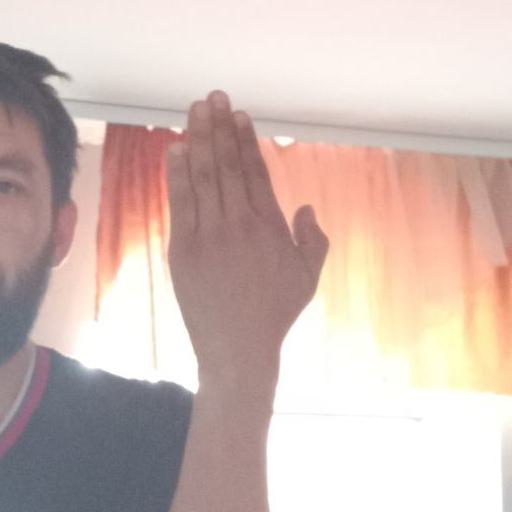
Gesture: stop_inverted